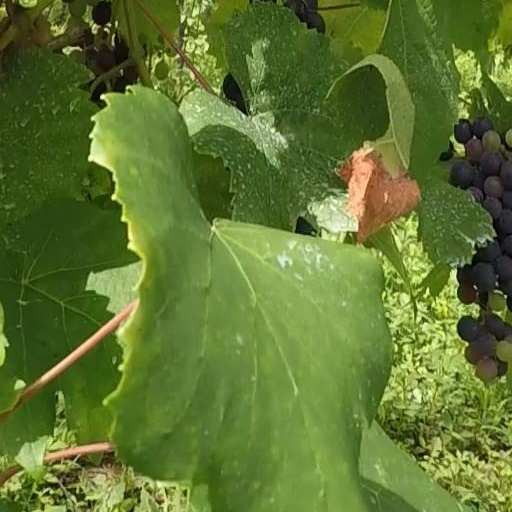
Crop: grape